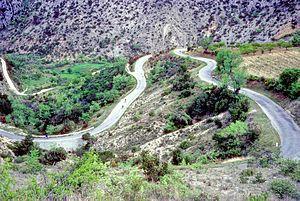
Montée du col de Murs
Le col de Murs ou col du Puy-Griffon est un col des monts de Vaucluse, situé sur le territoire de la commune de Murs, dans le parc naturel régional du Luberon.